Bannerstone

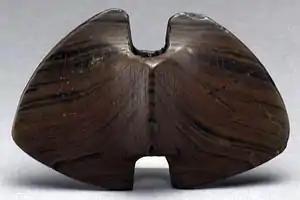
Archaic period double-notched butterfly bannerstone from Ohio, ca. 2000 BC. Made of banded slate, a material frequently used in bannerstone manufacture. Bannerstones were used in North America for some 3,000 years beginning in the fourth millennium BC.

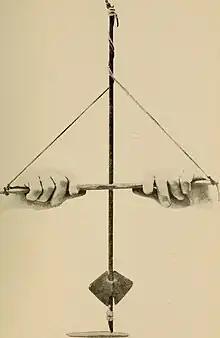
Bannerstone in use as a weight on a bowstring-style hand drill (re-creation)

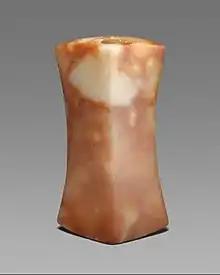
Bannerstone, Ferruginous quartz, 2nd millennium BC. Found in Illinois.

Bannerstones are artifacts usually found in the Eastern United States that are characterized by a centered hole in a symmetrically shaped carved or ground stone. The holes are typically " to " in diameter and extend through a raised portion centered in the stone. They usually are bored all the way through but some have been found with holes that extend only part of the way through. Many are made from banded slate or other colored hard stone. They often have a geometric "wing nut" or "butterfly" shape but are not limited to these. More than just functional artifacts, bannerstones are a form of art that appear in varying shapes, designs, and colors, symbolizing their ceremonial and spiritual importance.